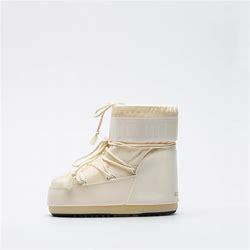
Brand: Moon
Model: Boot Moon Icon Nylon